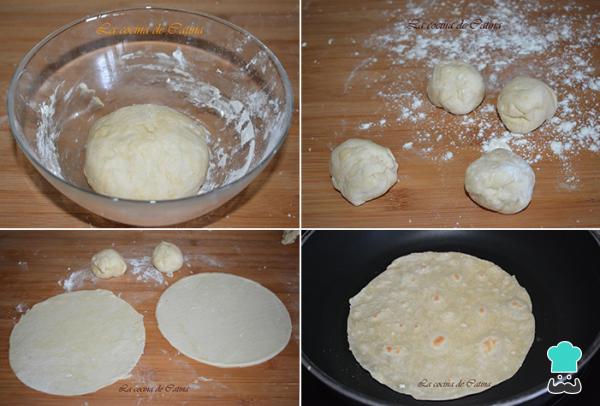
Lo primero será hacer las tortillas de trigo. Para ello, mezclamos la harina y la sal, luego añadimos agua y aceite y mezclamos con una cuchara en un bol hasta integrar todos los ingredientes y ver como se va formando la masa.Enharinamos una superficie y seguimos amasando con las manos hasta obtener una masa uniforme que vamos a dividir en bolas de unos 50 gramos, más o menos.Estiramos con ayuda de un rodillo y formamos las tortillas lo más finas posibles, de unos 20 centímetros de diámetro. Finalmente para cocinarlas, ponemos una sartén a fuego alto y vamos poniendo cada una de las tortillas de manera que cuando veamos que los bordes empiezan a levantarse, le damos la vuelta y los dejamos cocer hasta que comienzan a hincharse y le aparecen las burbujas características.Las envolvemos en un paño de cocina para que se mantengan calientes.Si tienes dudas sobre este procedimiento no dudes en revisar la receta de tortillas para wraps con fotos en el paso a paso.